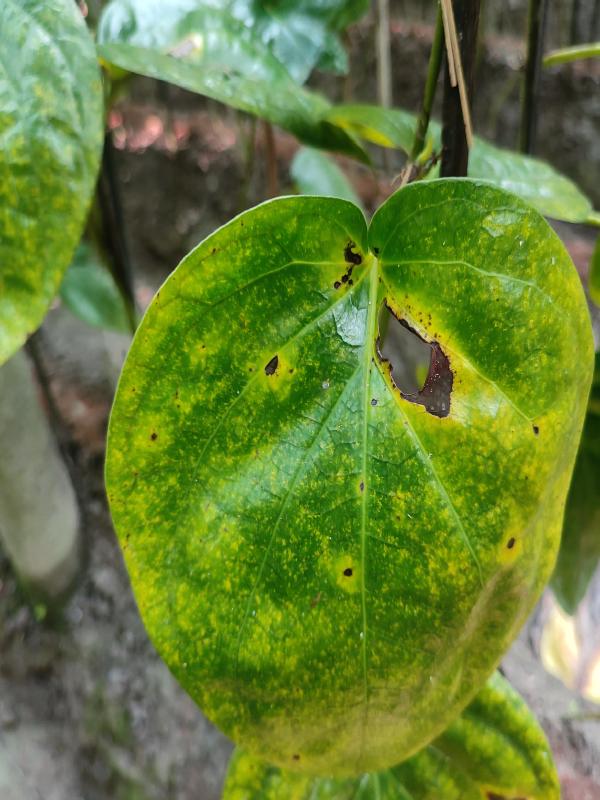
Label: Bacterial_Leaf_Disease